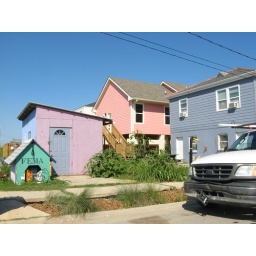
FEMA is so totally in the dog house